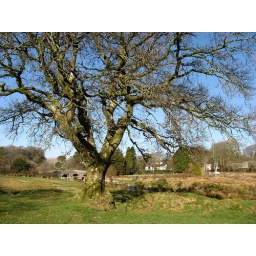
Magnificent tree by the East Dart at Postbridge. The famous Clapper Bridge and the road bridge in the background.